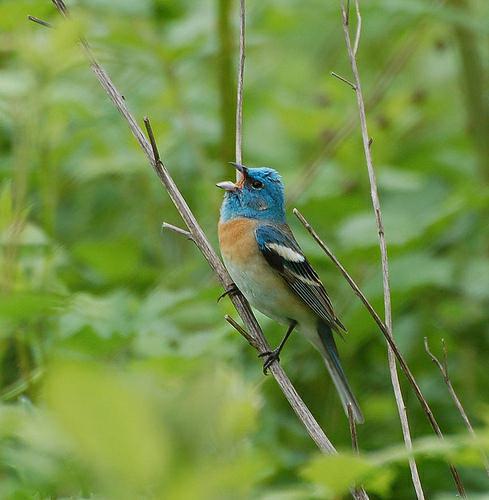
A photo of a lazuli bunting